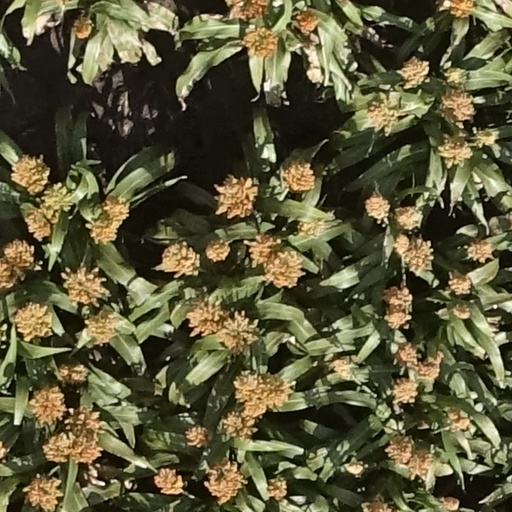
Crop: sorghum